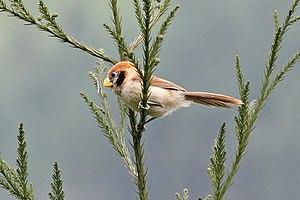
Le Paradoxornis fléché est une espèce d'oiseaux de la famille des Sylviidae.